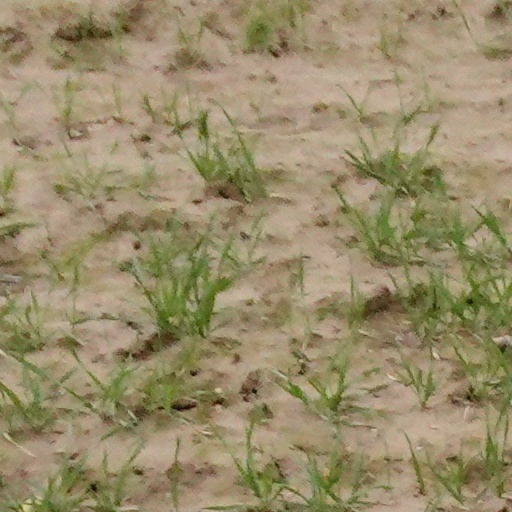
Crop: wheat